Sylvester H. Roper

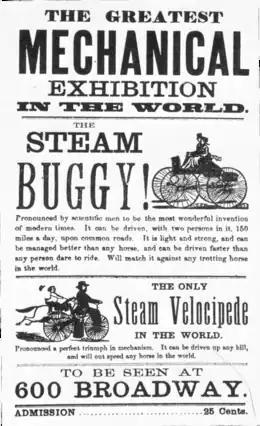
Handbill for Roper steam demonstration.

About the same time he came to Boston, Roper invented his Handstitch Sewing Machine. In 1861 he invented a hot air engine and filed several patents for a hot air engines. He eventually succeeded in building engines ranging from 1 to 4 HP. In 1869 over 200 roper's air engines were in operation. Roper worked for the Springfield Armory during the Civil War. Roper's work eventually came to the attention of other inventors and engineers of the area, including Elias Howe, Alvan Clark, Christopher Miner Spencer. Roper was observed driving his steam carriage around Boston in 1863. One such 1863 carriage went to the Henry Ford Museum.